Alex Stepney

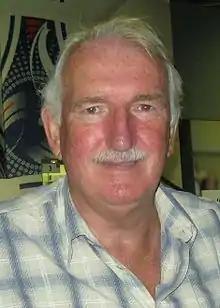
Stepney in 2009

Alexander Cyril Stepney (born 18 September 1942) is an English former footballer who was Manchester United's goalkeeper when they became the first English club to win the European Cup.